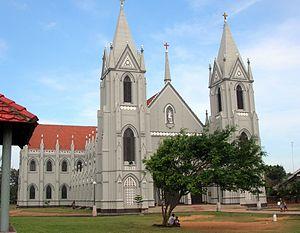
Église Saint-Sébastien à Negombo, Sri Lanka
L'Église catholique au Sri Lanka désigne l'organisme institutionnel et sa communauté locale ayant pour religion le catholicisme au Sri Lanka.